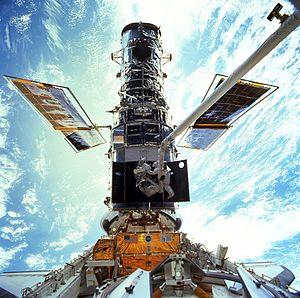
La colonisation de l'espace, ou colonisation spatiale, est au-delà d'un sujet classique de fiction, un projet astronautique d'habitation humaine permanente et en grande partie auto-suffisante en dehors de la Terre. Elle est liée à la conquête de l'espace.
La navette spatiale américaine est un type de véhicule spatial conçu et utilisé par l'agence spatiale américaine, dont le vol inaugural remonte au 12 avril 1981 et qui est retiré du service en juillet 2011, après avoir effectué un total de 135 vols.